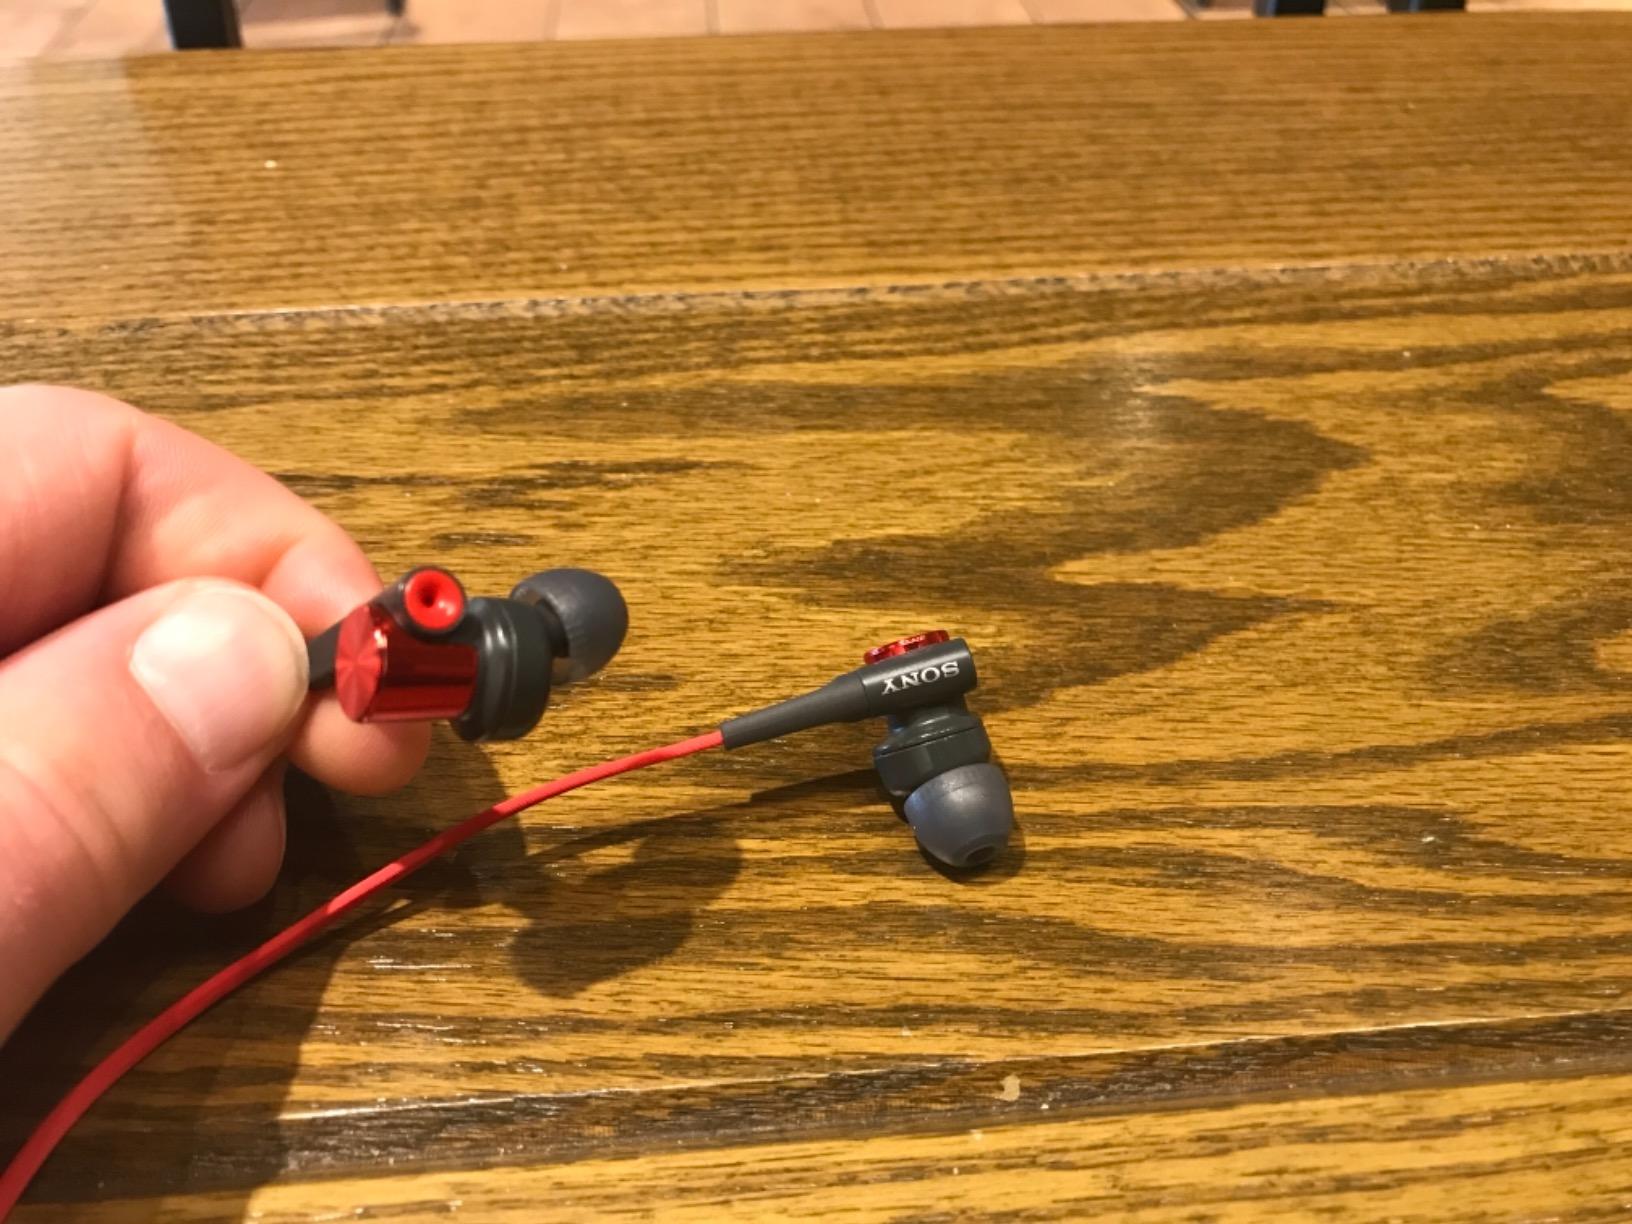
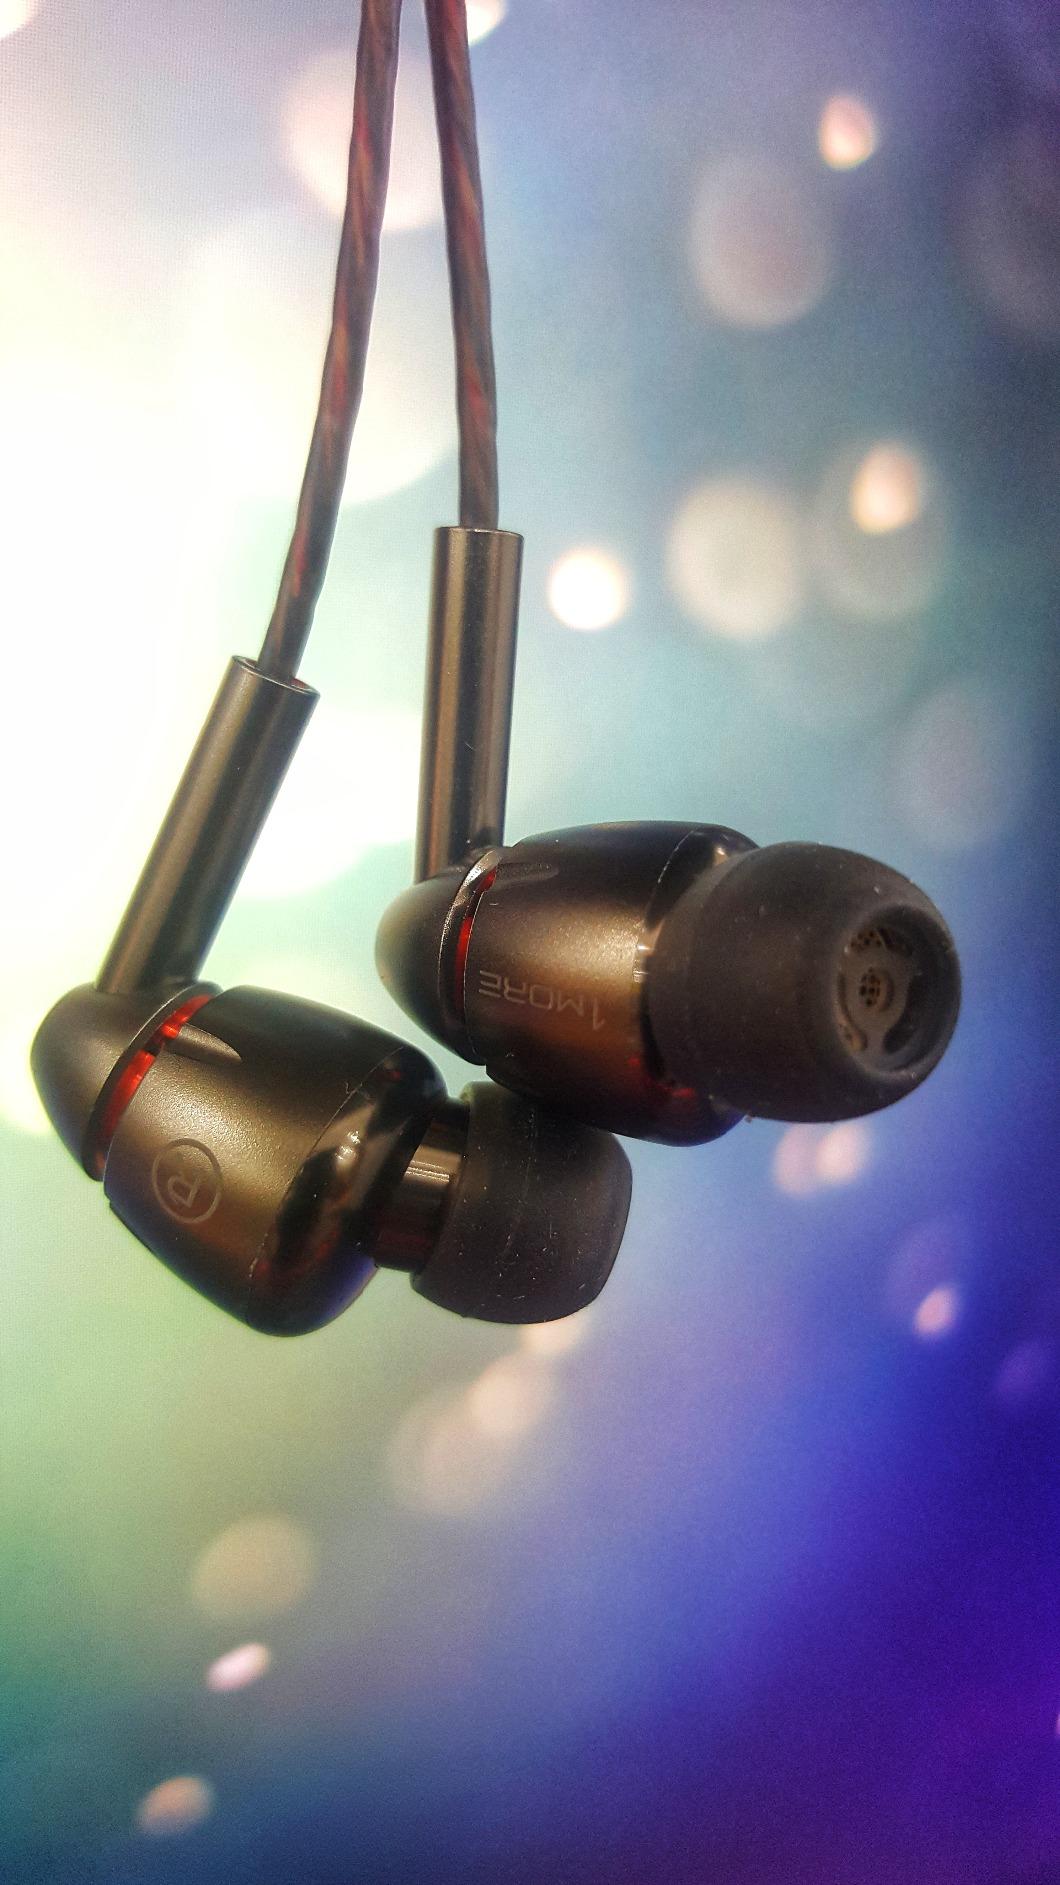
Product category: headphones
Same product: no